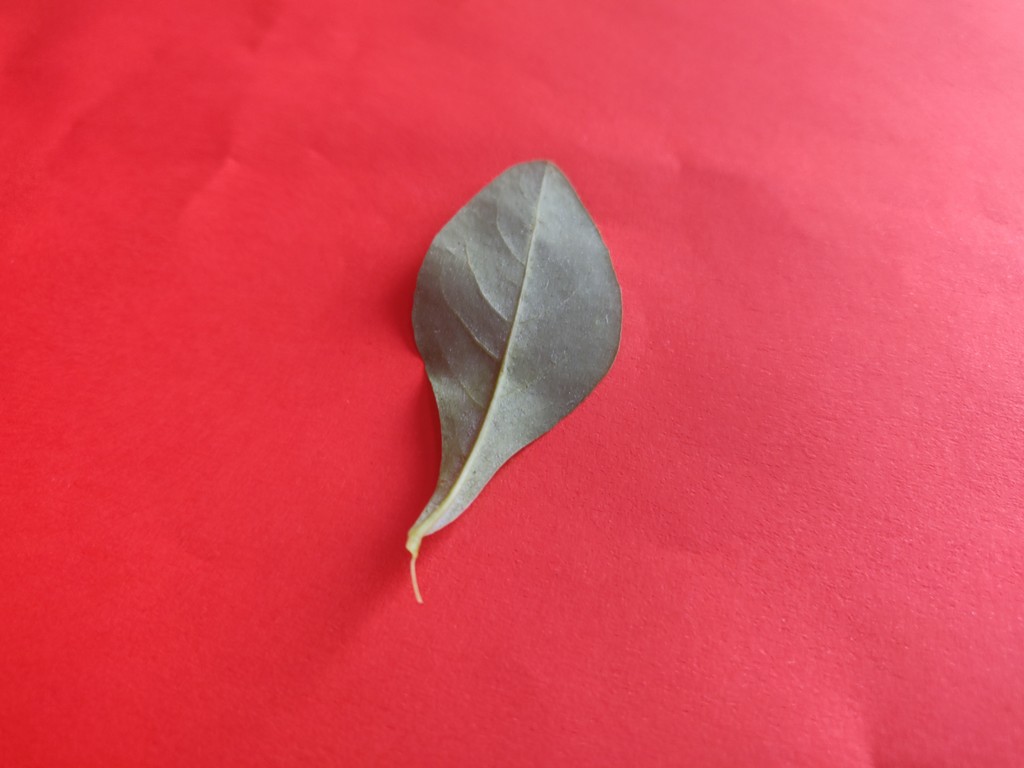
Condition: Healthy
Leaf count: single
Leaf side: back